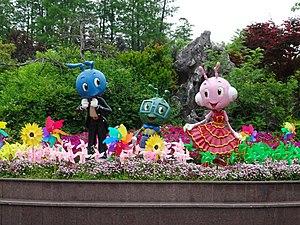
Mascottes de Happy Valley Shanghai
Happy Valley est un parc d'attractions situé à Sheshan, dans le district de Songjiang, à Shanghai, en Chine.